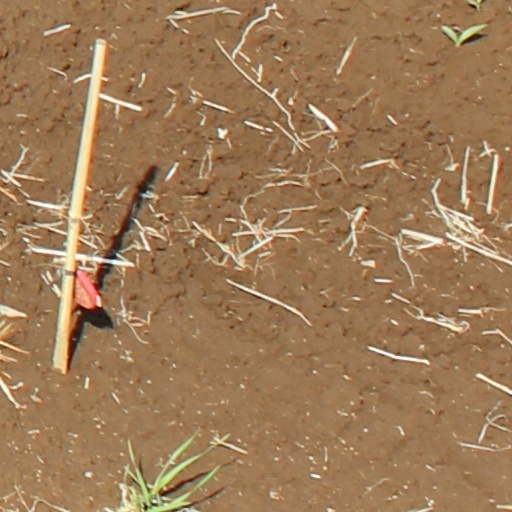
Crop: wheat